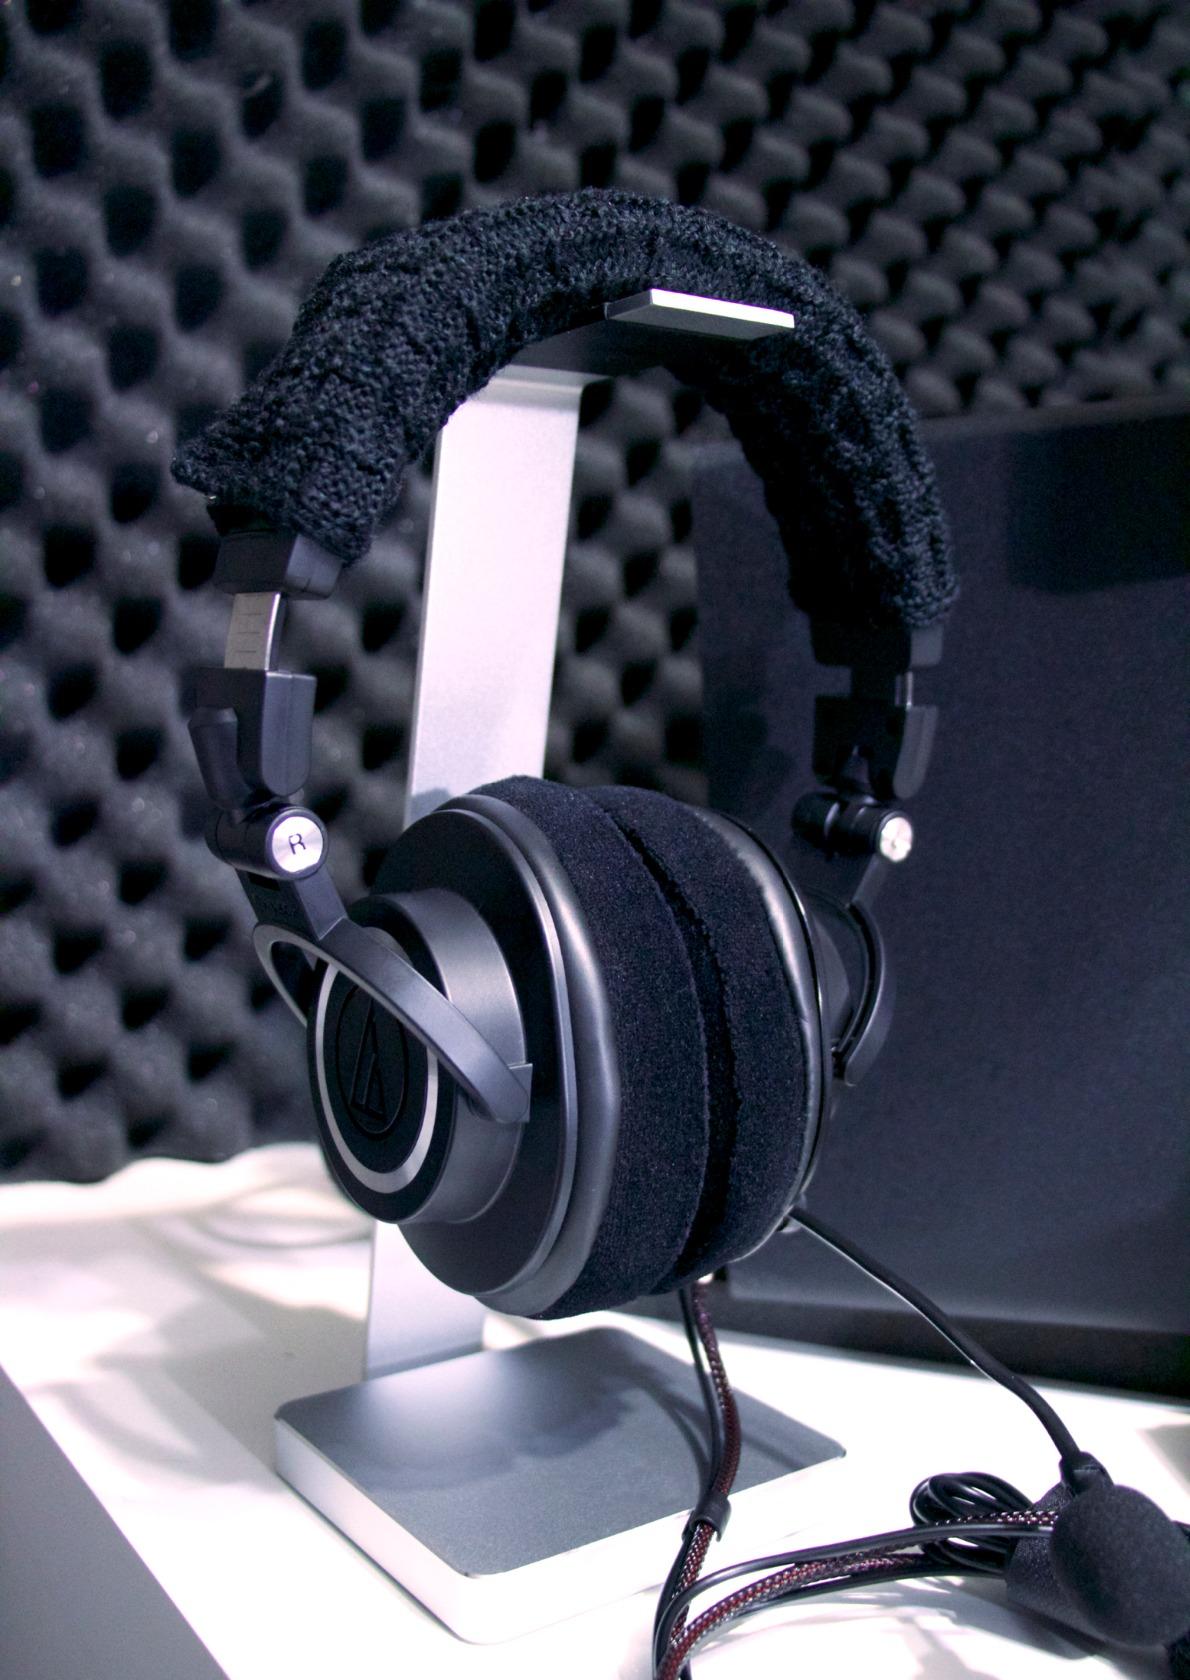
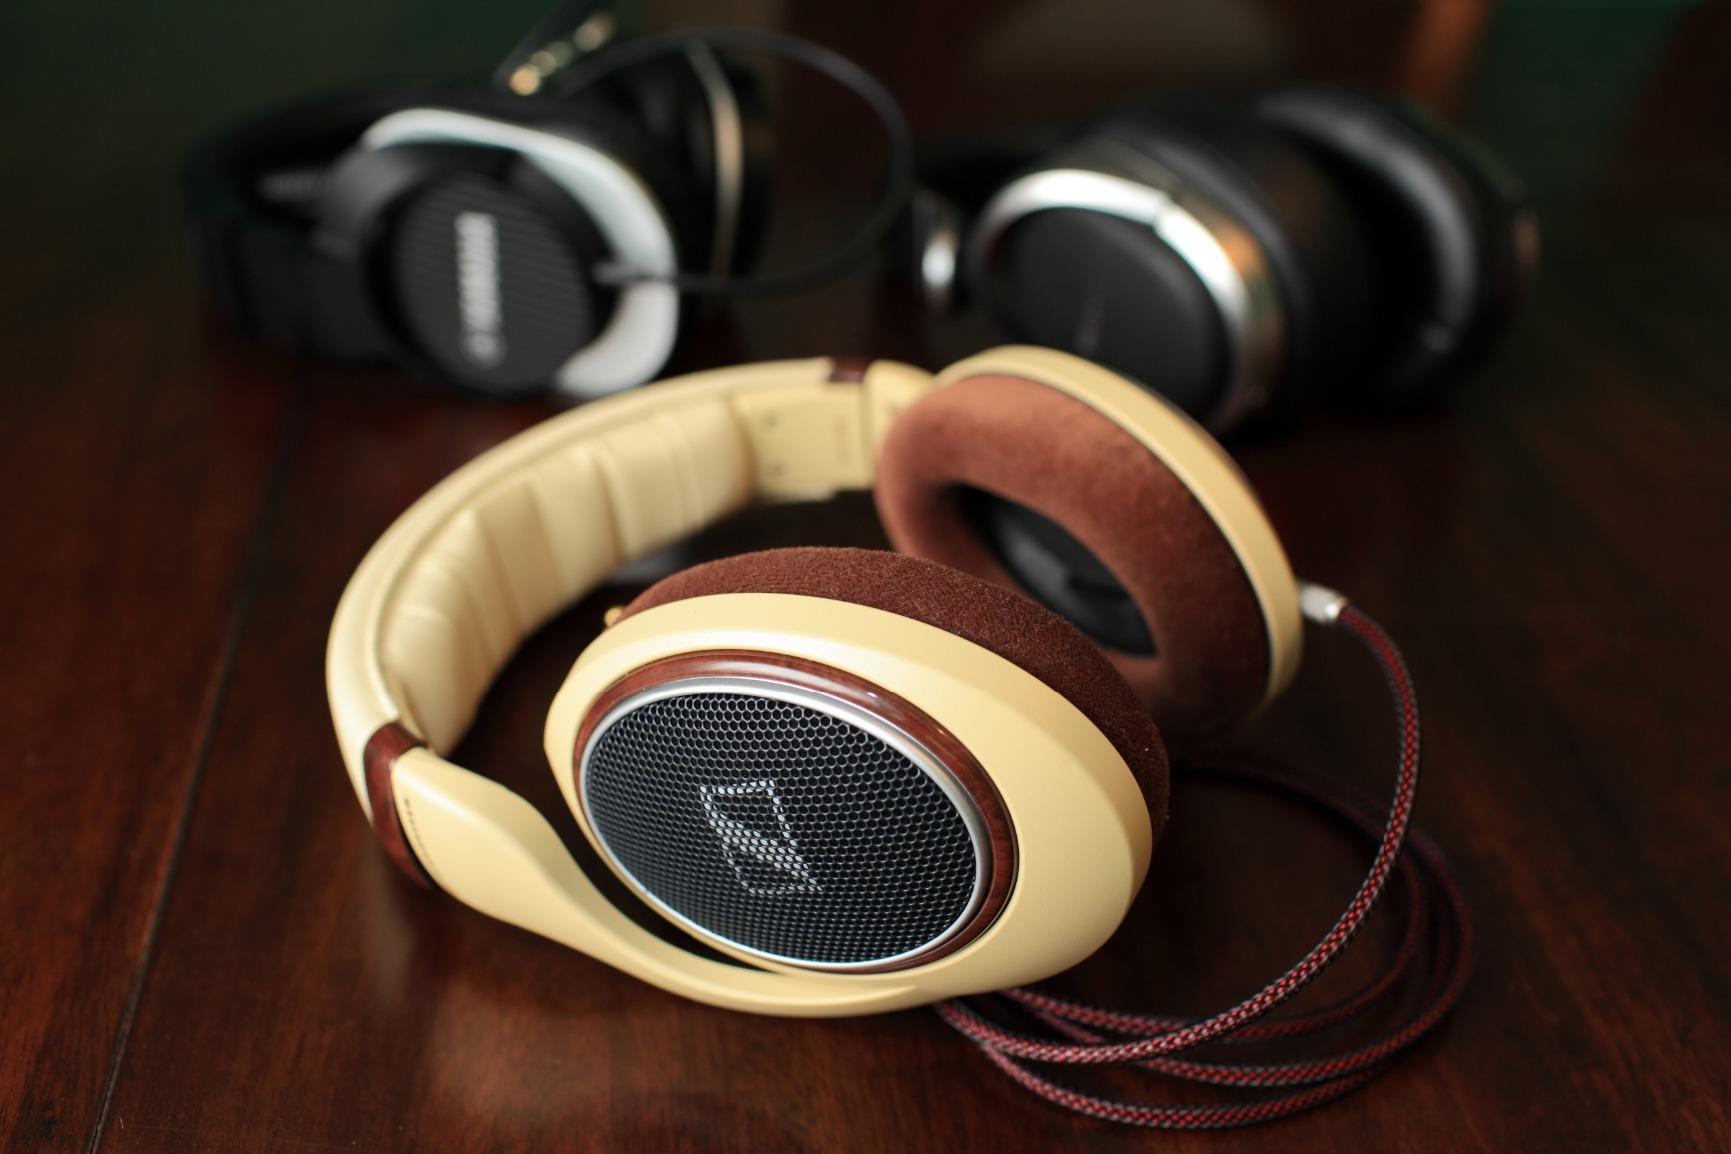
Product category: headphones
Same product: no